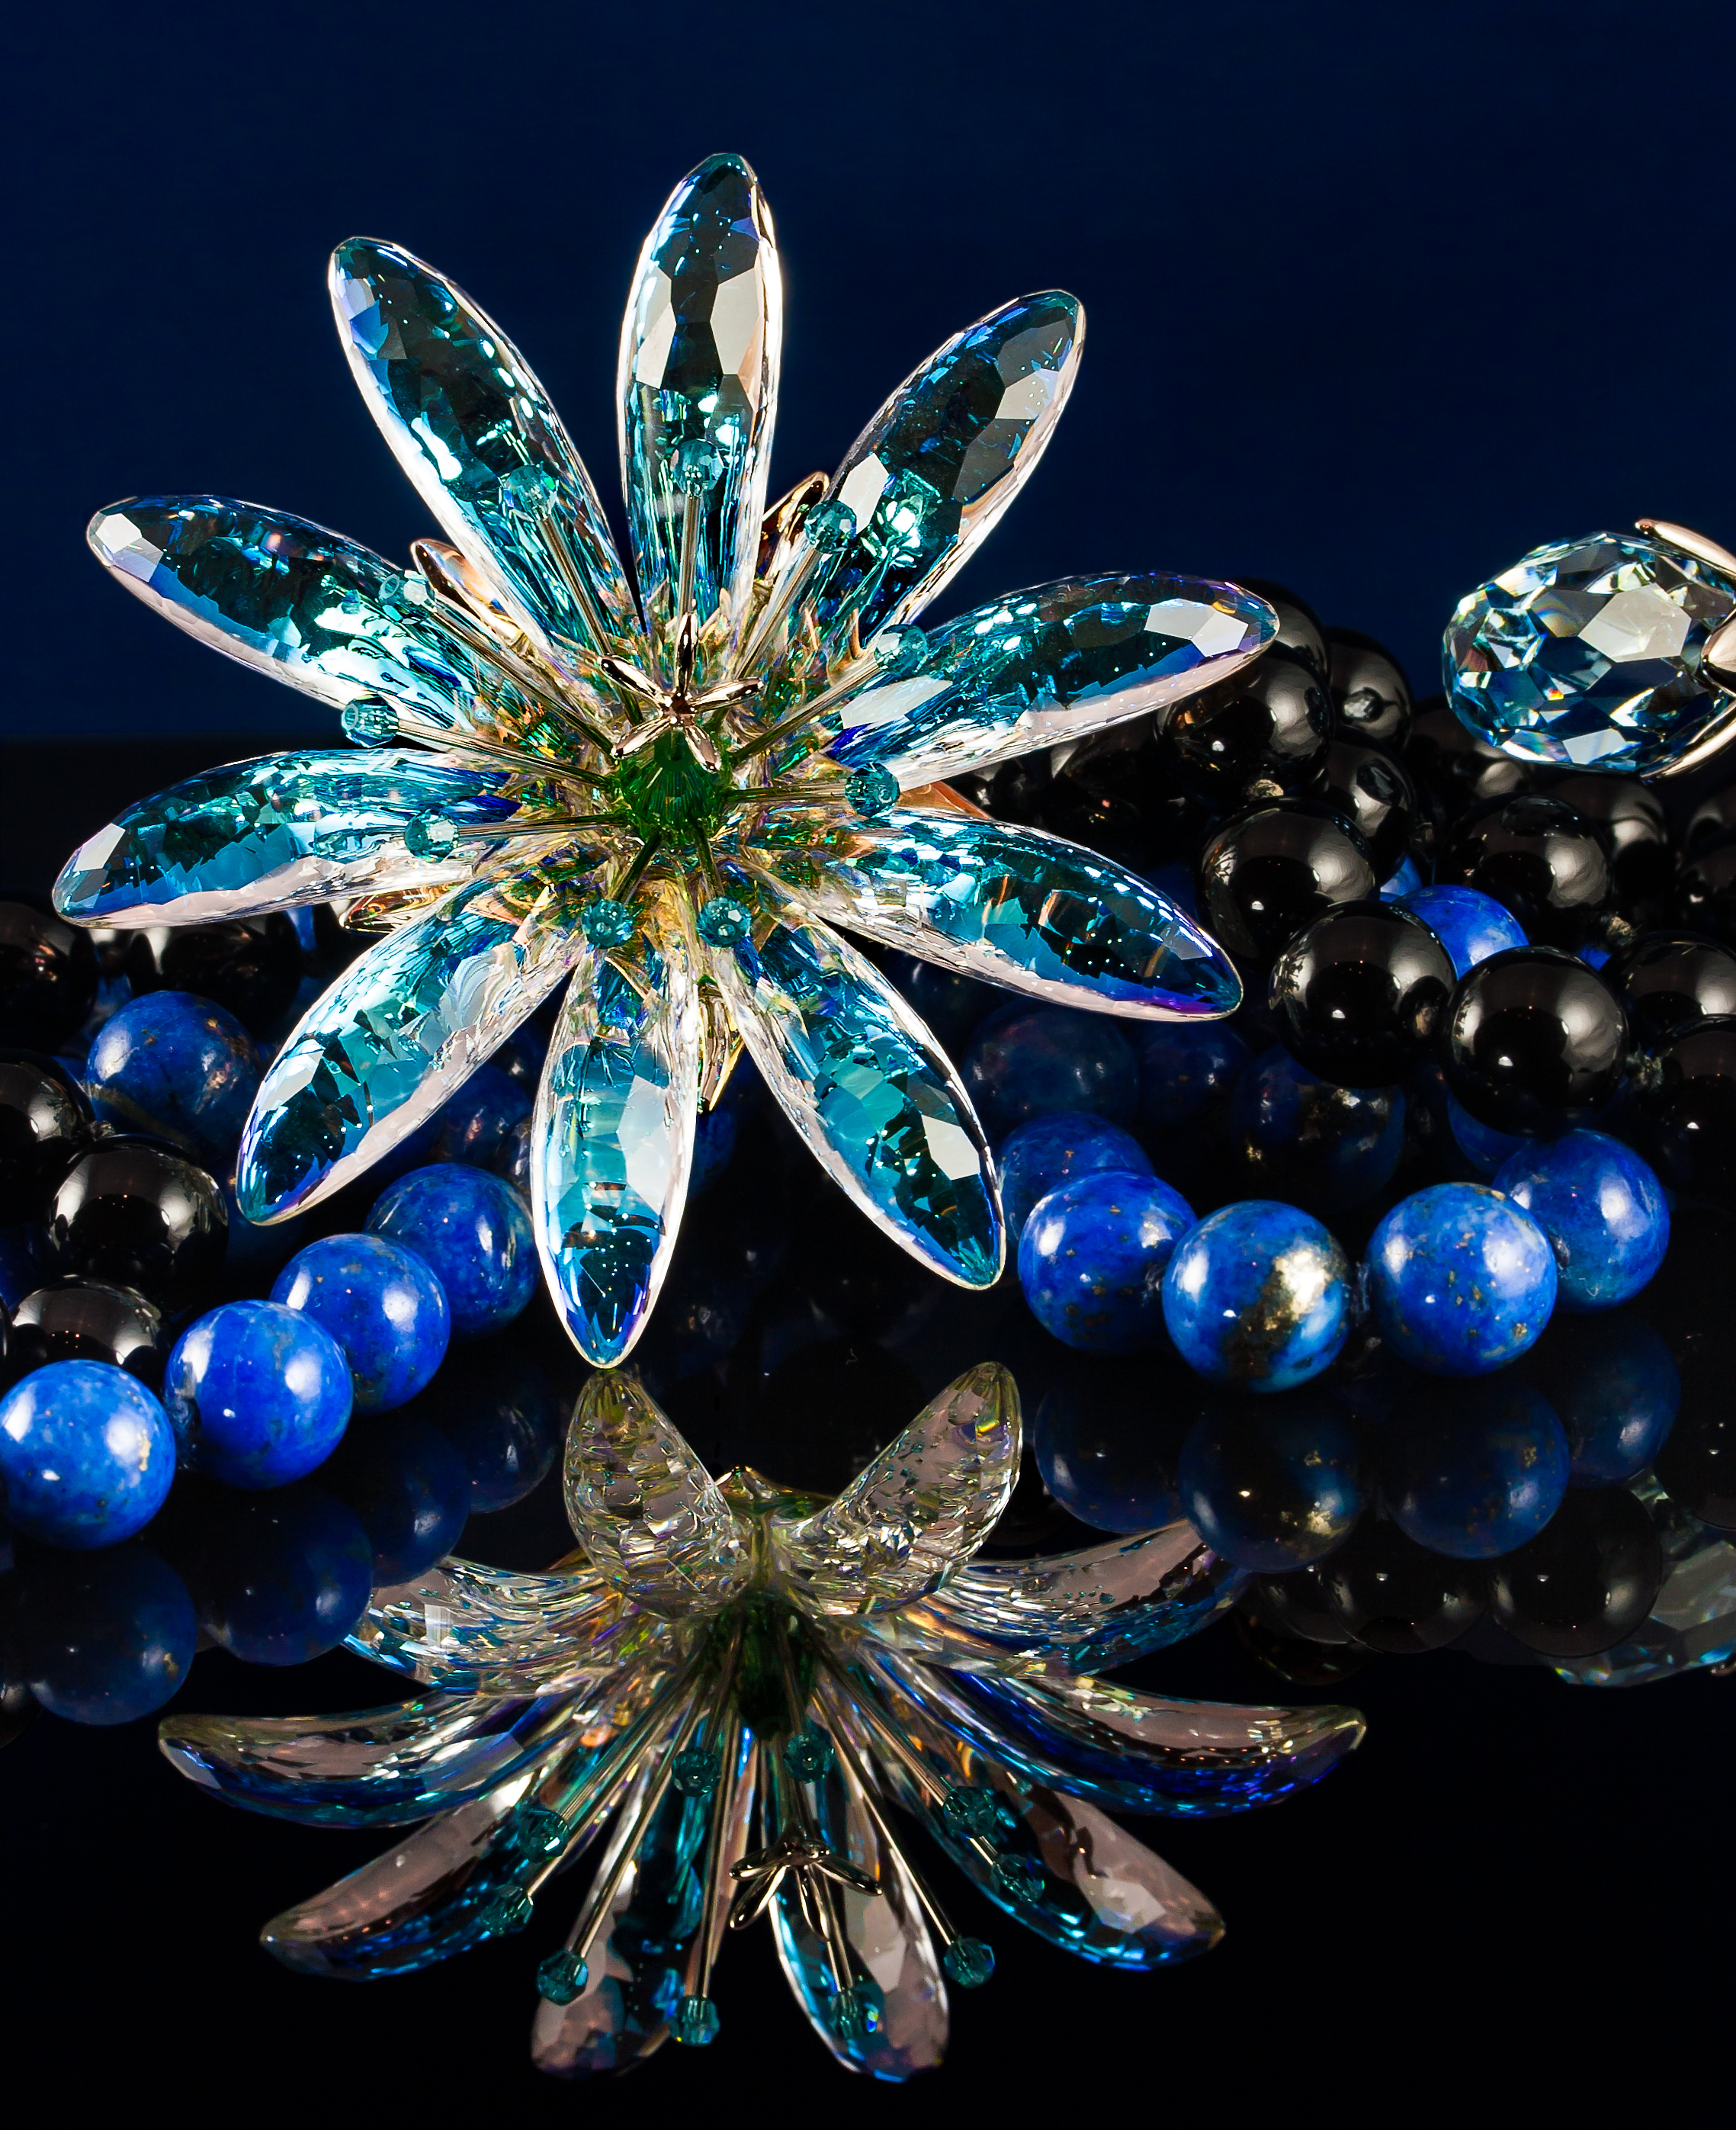
branch, flower, petal, glass, home, reflection, blue, black, sparkle, christmas decoration, jewellery, stilllife, crystal, beads, msh1113, twocolor, swarovski, macro photography, brooch, msh11136, fashion accessory